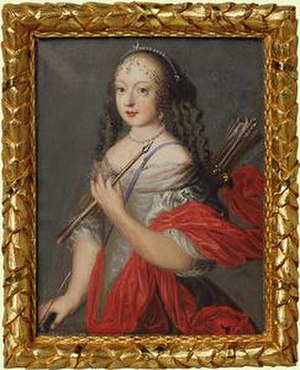
Frederikke Amalie af Danmark / Biografi
Ungdomsportræt af Frederikke Amalie som dansk prinsesse
Frederikke Amalie af Danmark og Norge var en dansk prinsesse, der var hertuginde af Slesvig-Holsten-Gottorp fra 1667 til 1695. Hun var datter af kong Frederik 3. af Danmark og Norge og dronning Sophie Amalie af Danmark og Norge. Hun blev gift med hertug Christian Albrecht af Holsten-Gottorp.